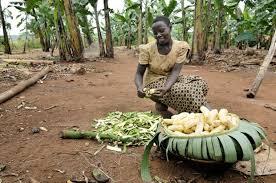
Ukulima umeleta chakula hapa.Naona mama huyu anachonga ndizi ili aweze kupika na kula.
Ndizi ni kitu kitamu ambacho huyu mama anataka kupika hapa,na pia inaongeza nguvu mwilini kwa watu ambao wanafanya kazi ngumu ngumu.